Jacques Cœur

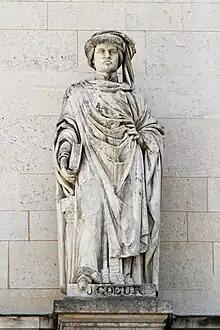
Statue of Jacques Cœur by Élias Robert in the Louvre, early 1850s

Cœur's huge monopoly also caused his ruin. Dealing in everything (money and arms, furs and jewels, brocades and wool), and acting as a broker, banker, and farmer, he had absorbed much of the trade of the country, and merchants complained they could make no profit because of him. He had lent money to needy courtiers, to members of the royal family, and to the King himself, and his debtors, jealous of his wealth, were eager for a chance to cause his downfall.